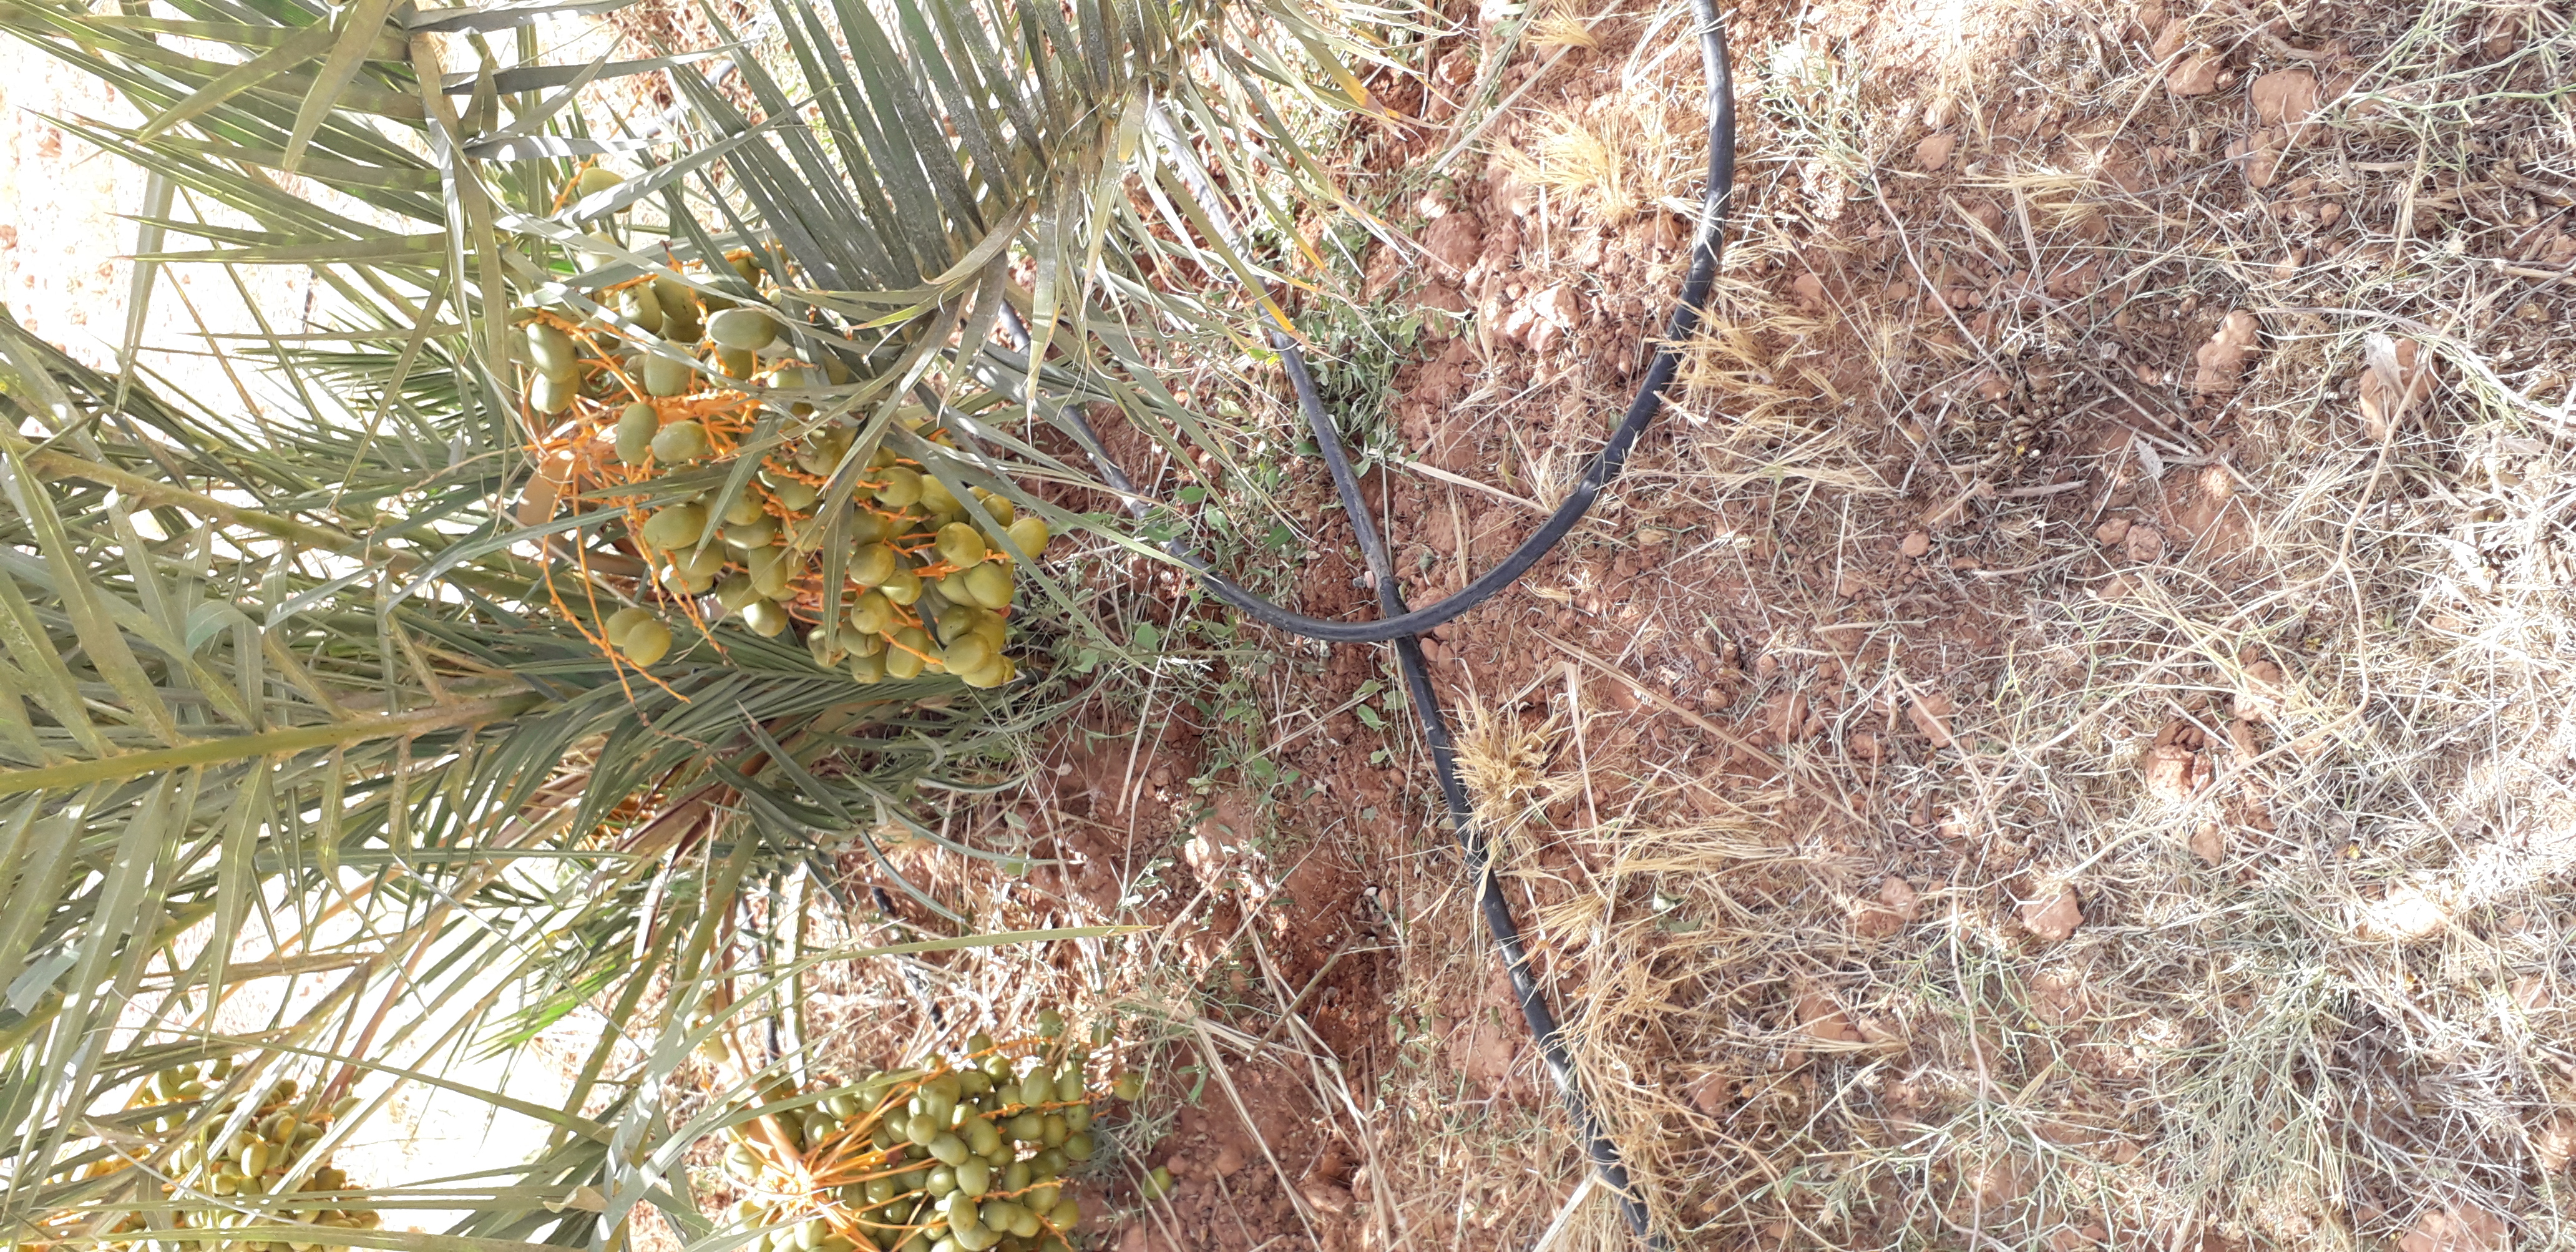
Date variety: Boufagous